Montjuïc (Girona)

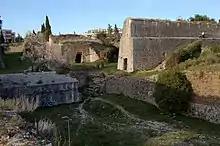
The ruins of Montjuic Castle.

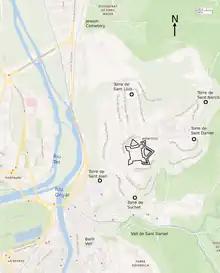
Montjuïc lies to the north of Barri Vell, the old quarter of Girona. The Montjuïc neighborhood surrounds the Castle, with its five outlying towers. The ancient, abandoned Jewish cemetery was located to north, beside the river Ter.

Montjuïc Castle, located at the top of Montjuïc, was built by order of Philip IV of Spain in the seventeenth and eighteenth centuries to protect the city of Girona. Construction of the castle began in 1653, consisting of a central fortification and four outlying defensive towers at about 500 m distance. The towers were named Sant Joan, Sant Daniel, Sant Narcís, and Sant Luís. The general plan of the central fortification is square, encompassed by four corner bastions. The walls between the bastions are about 150 meters in length. An additional outlying defensive tower was built in 1812, named after its builder the French Marshal Louis-Gabriel Suchet.